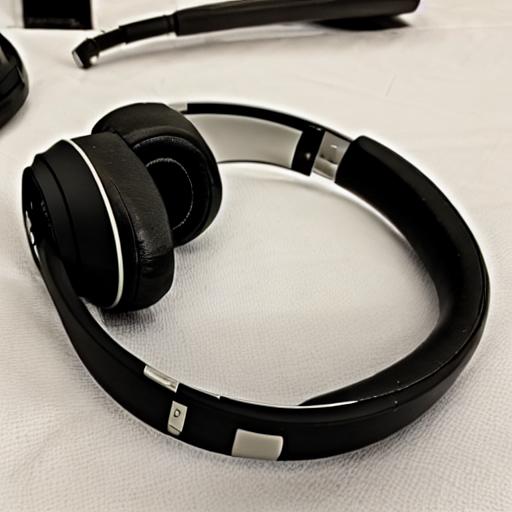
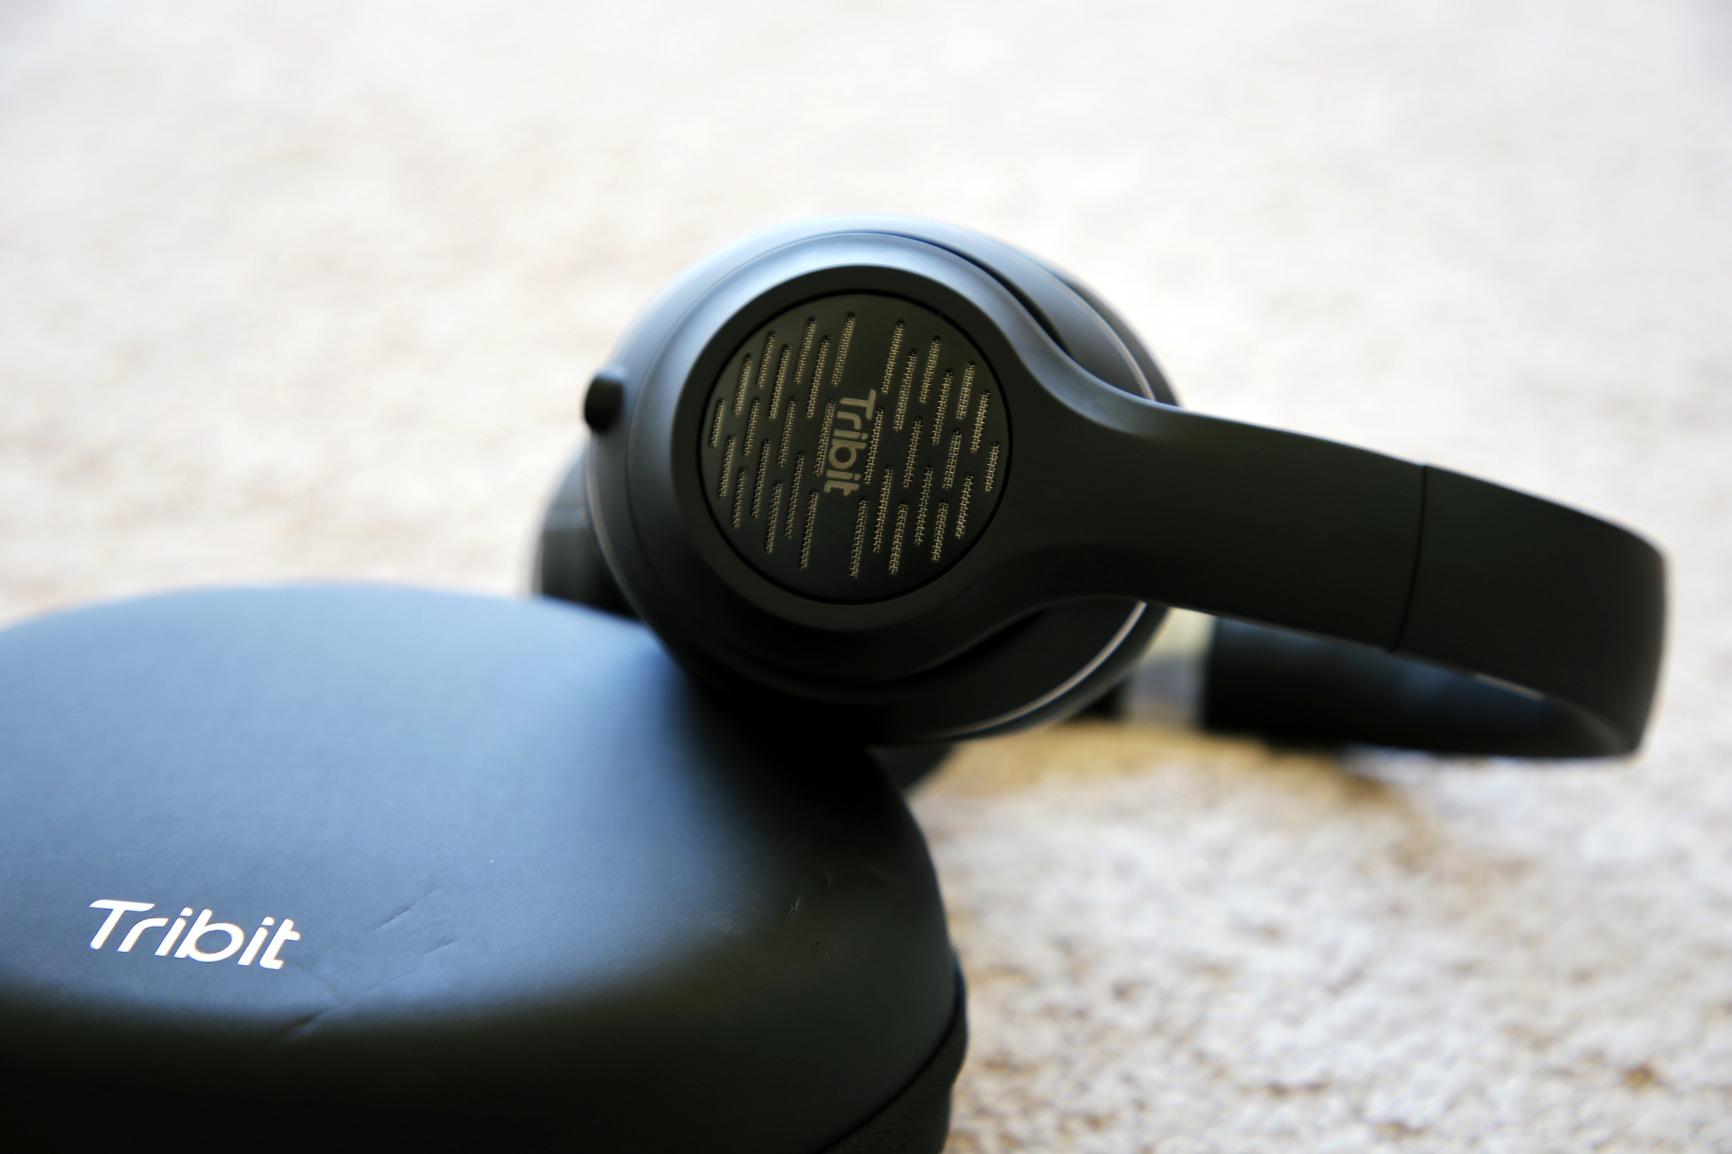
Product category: headphones
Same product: no